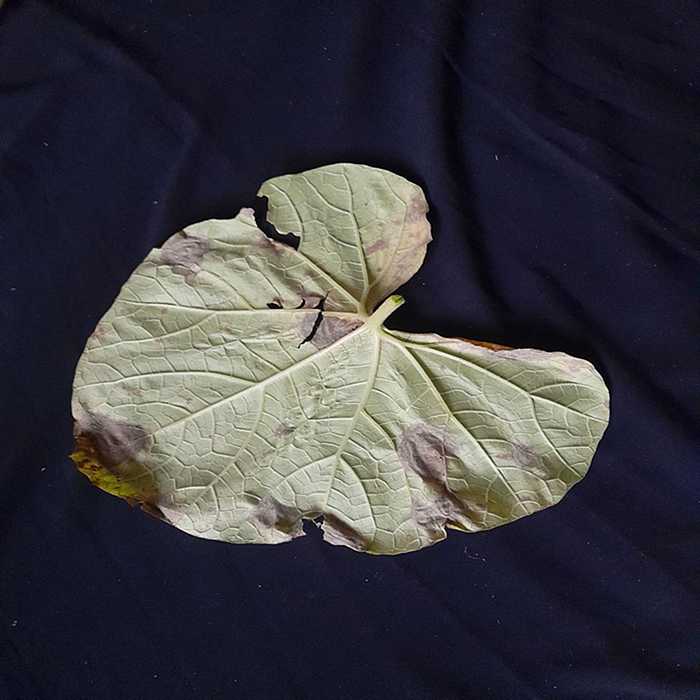
Plant: Bottle gourd
Label: Downey mildew